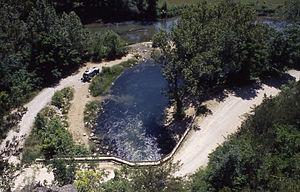
Cette liste de sources par débit a pour objectif de classer les sources dont le débit moyen est supérieur à 1 000 litres/seconde.